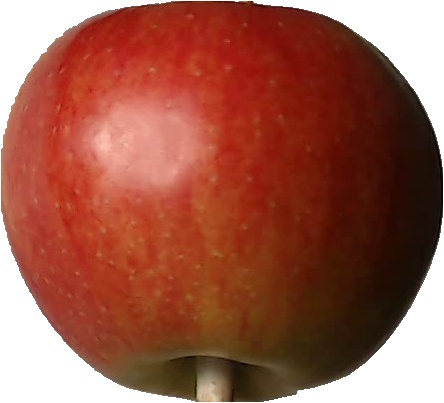
Label: apple_red_2